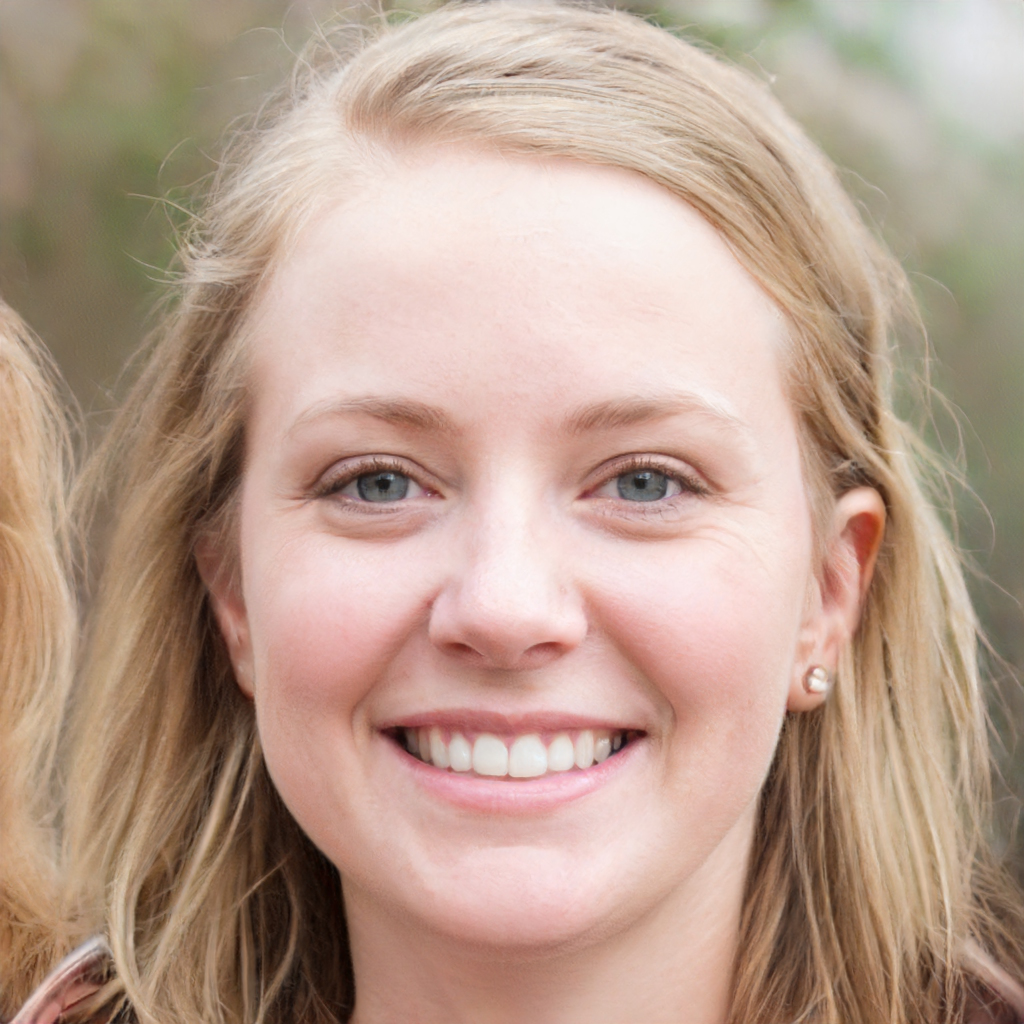
Gender: Female